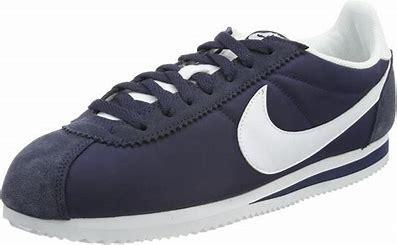
Brand: Nike
Model: Classic Cortez Nylon